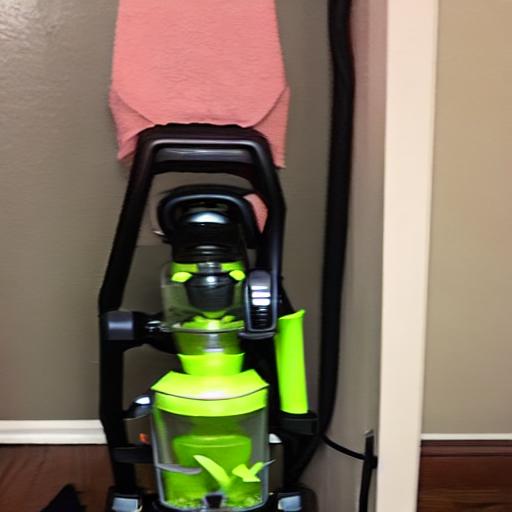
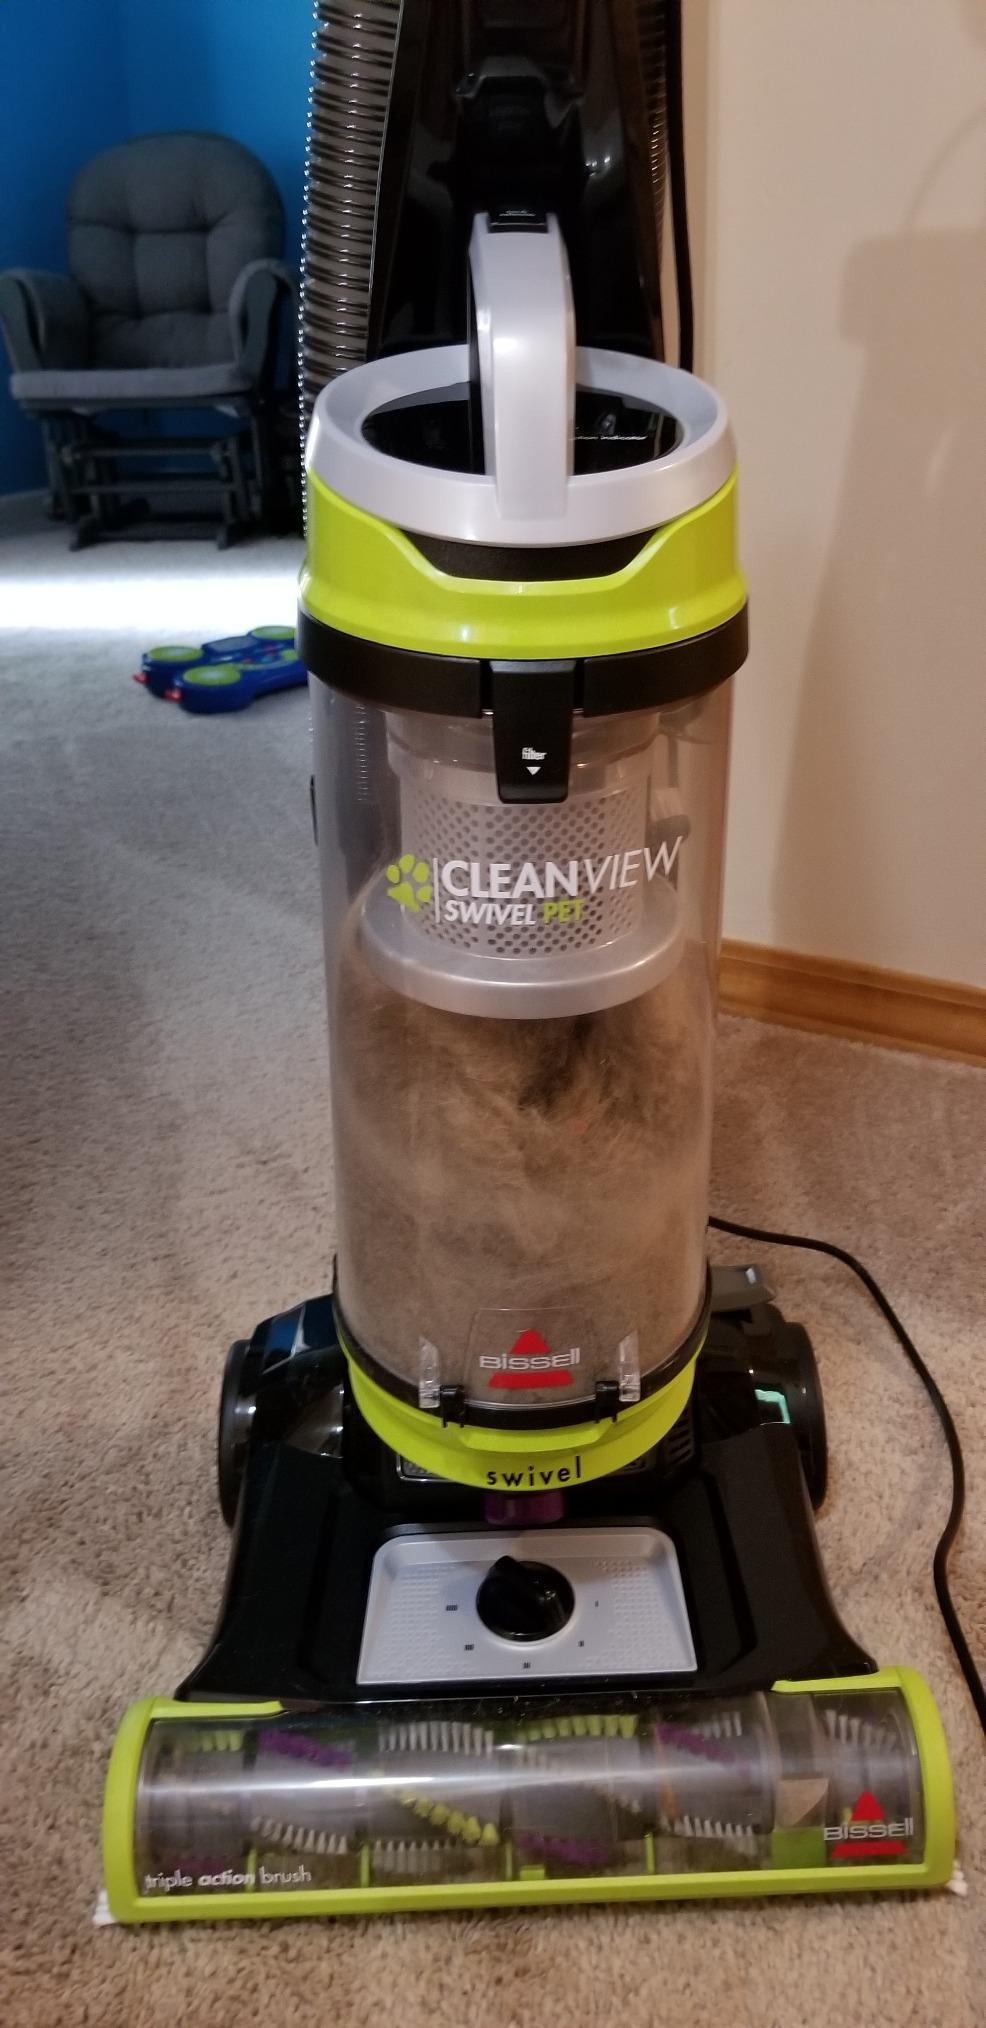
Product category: items_vacuum
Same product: no